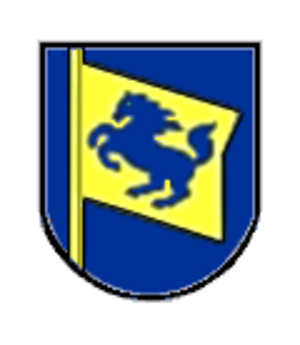
Lüerdissen
Coat of arms of Lüerdissen
Lüerdissen er en kommune i den østlige del af Landkreis Holzminden i den tyske delstat Niedersachsen, med 416 indbyggere, og er en del af amtet Eschershausen-Stadtoldendorf.